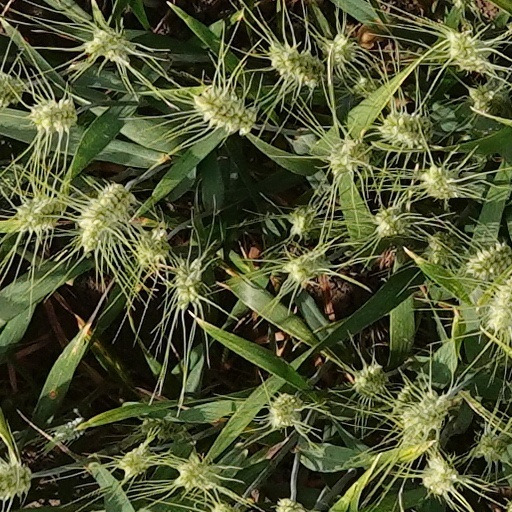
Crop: wheat